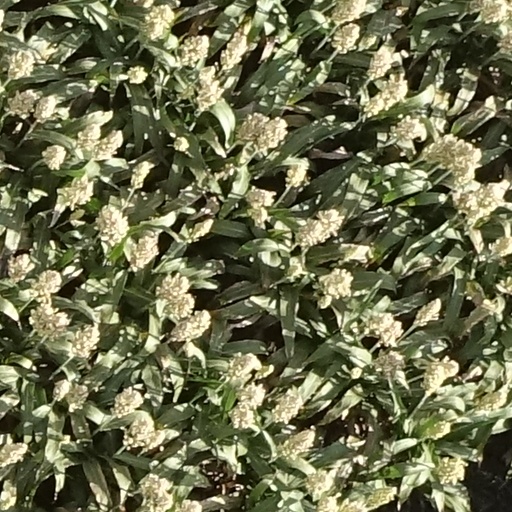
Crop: sorghum